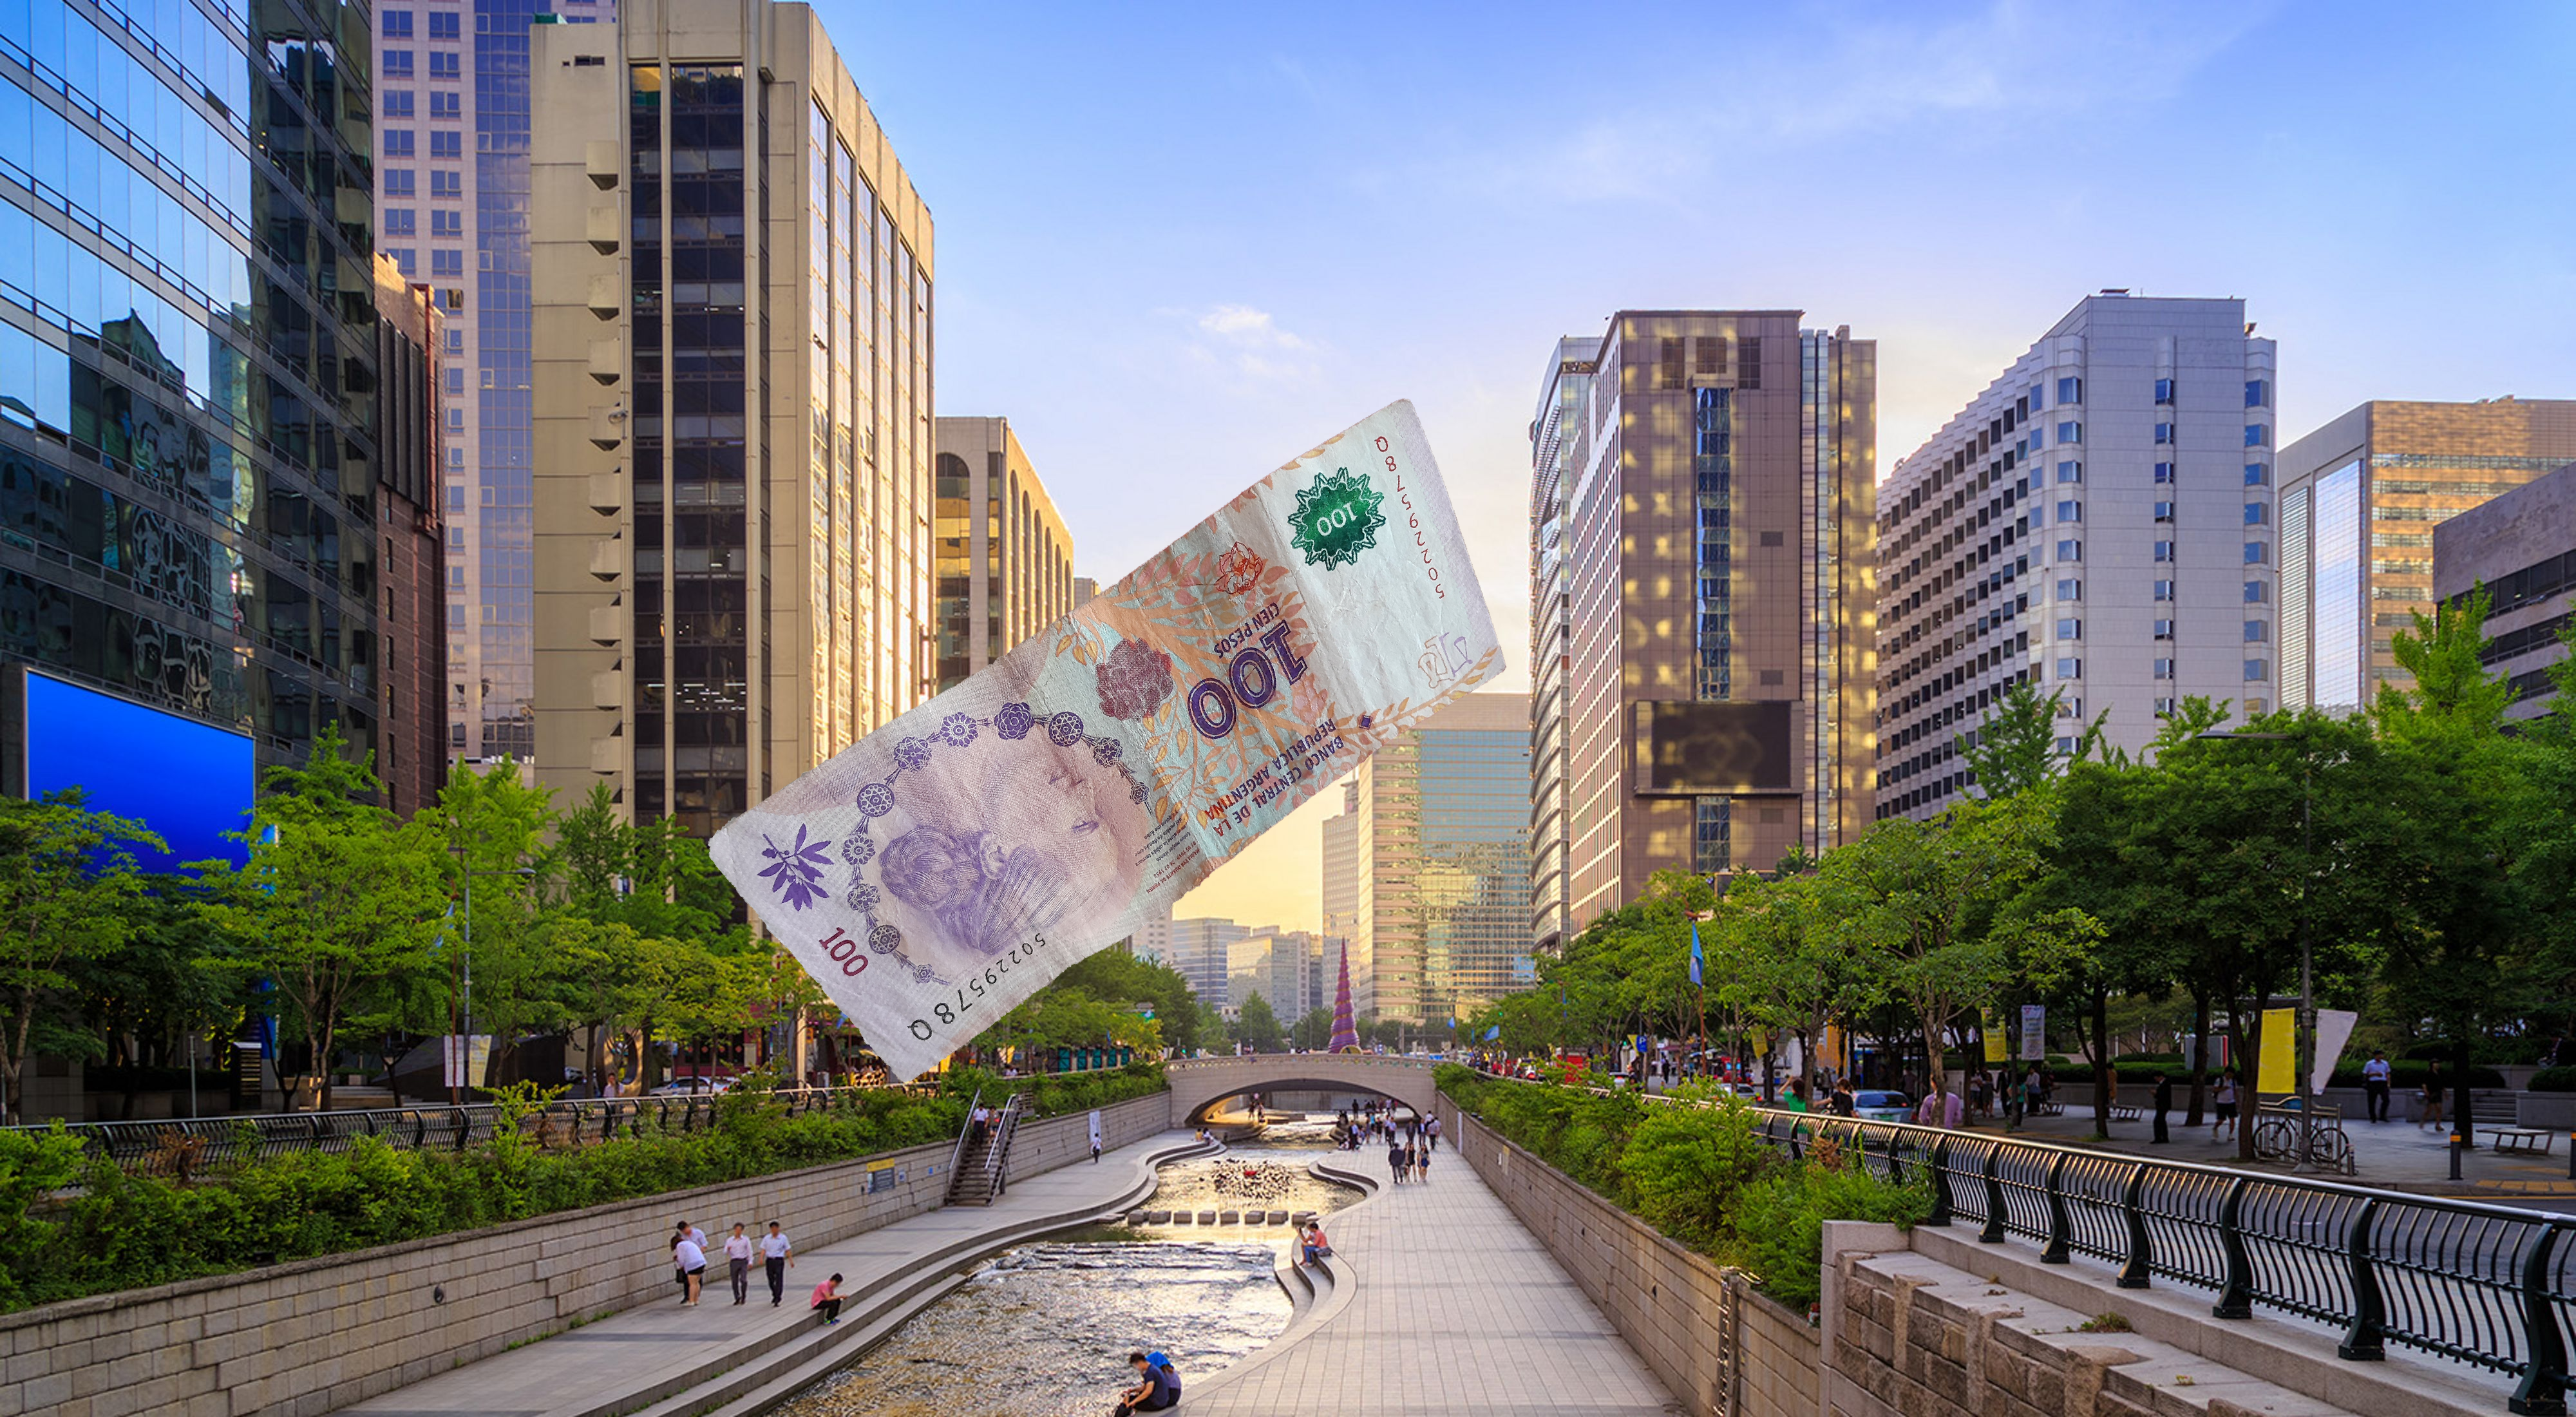
Denominación: 100